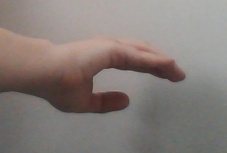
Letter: jeem